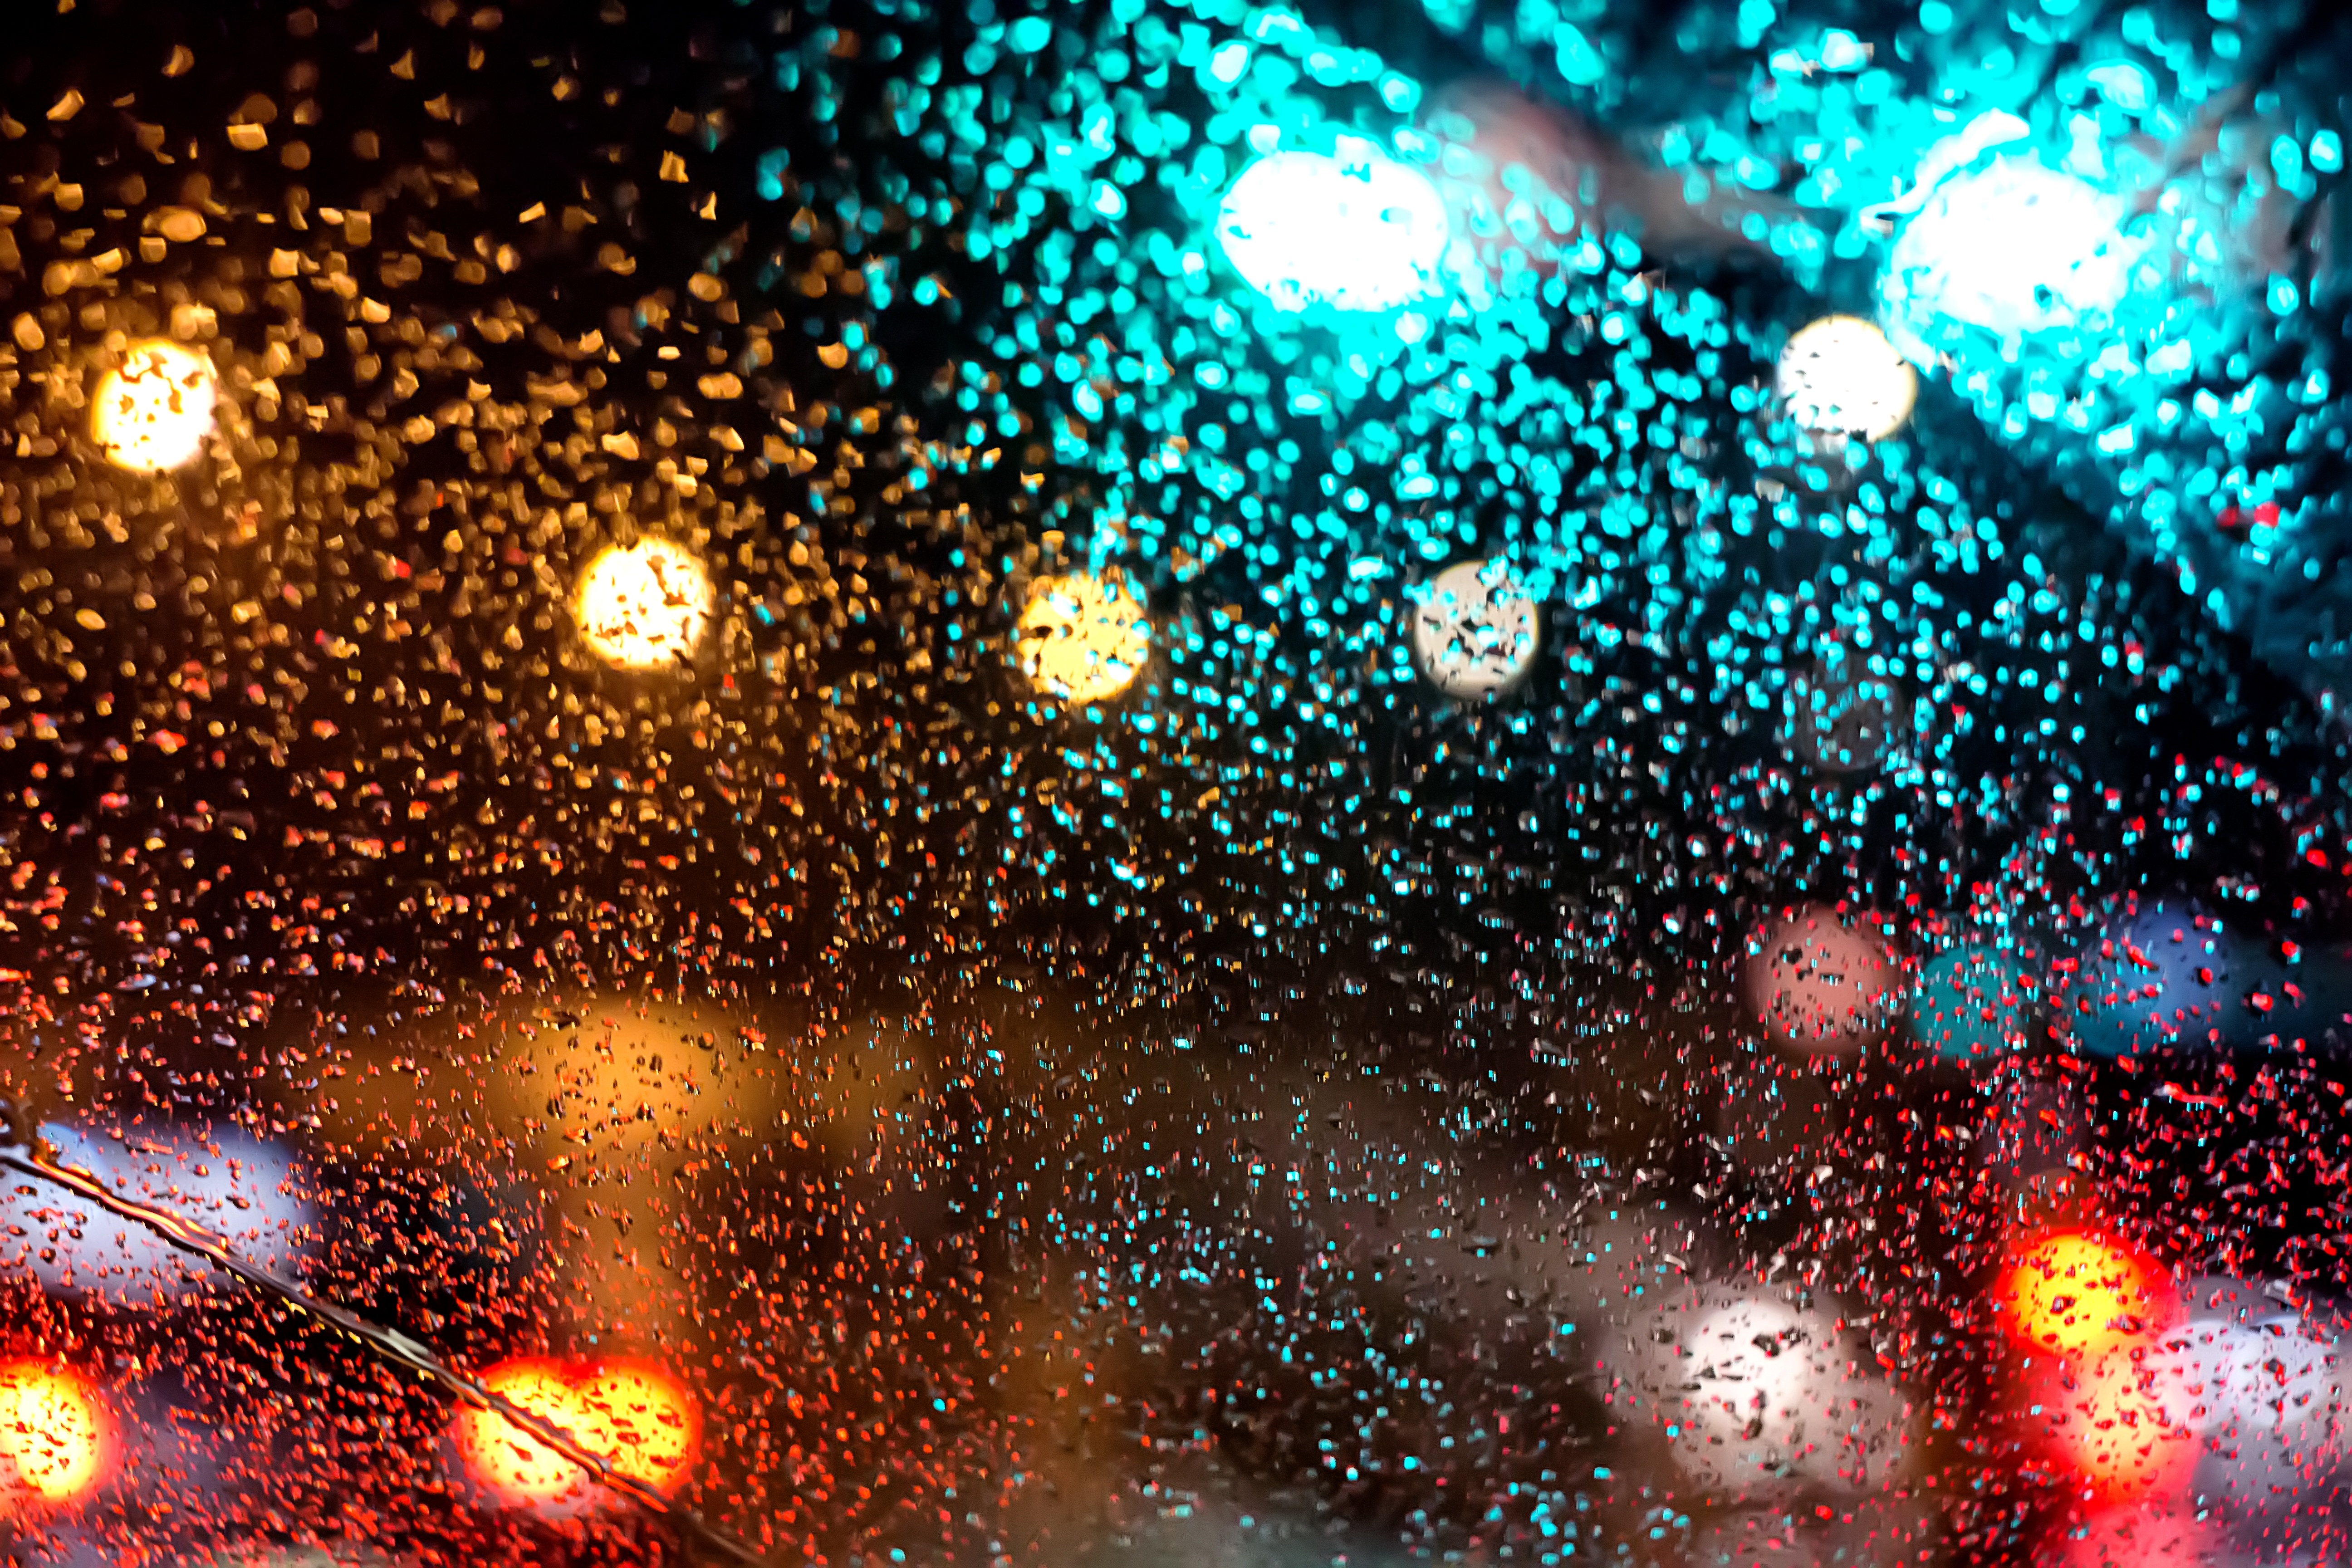
water, light, bokeh, night, tea, window, glass, city, dark, flow, space, colorful, lighting, life, outer space, reflect, universe, non, stop, mood, night view, sprint, rainwater, republic of korea, gangnam, passenger car, the car is not, all these years